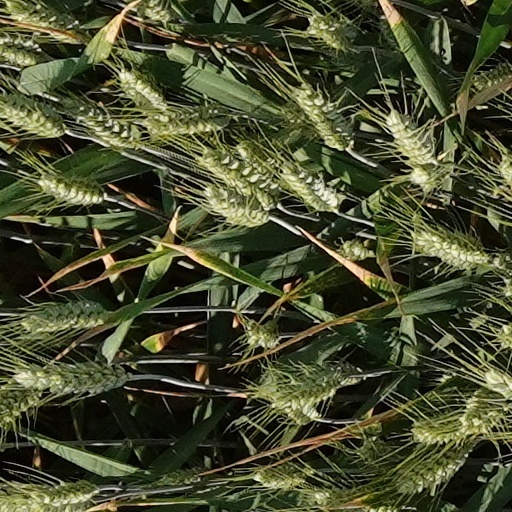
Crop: wheat